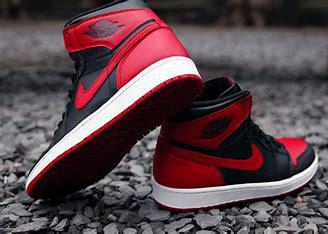
Brand: Jordan
Model: 1 Retro